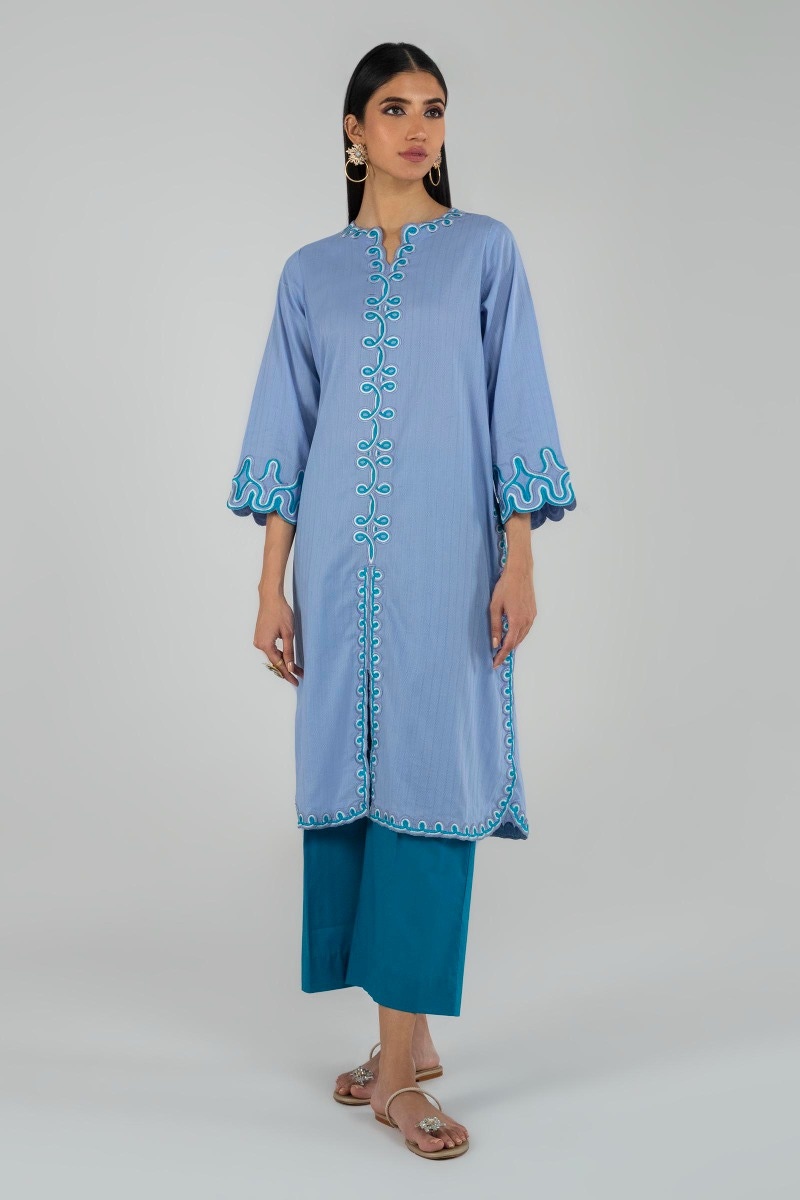
blue karla embroidered cotton tunic